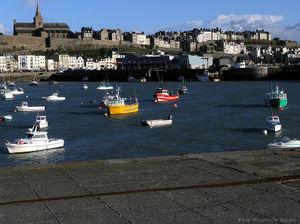
Le Port de Granville, France